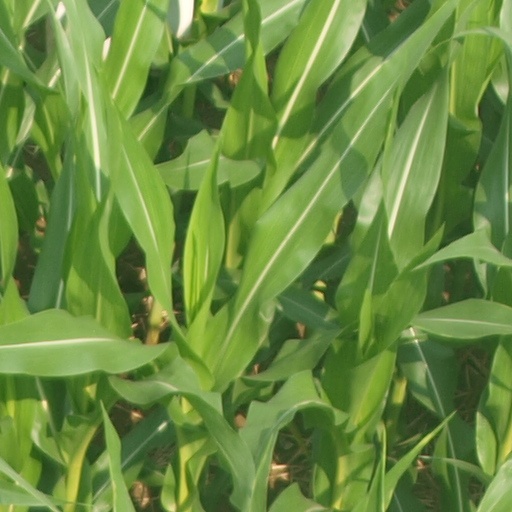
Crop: maize; corn